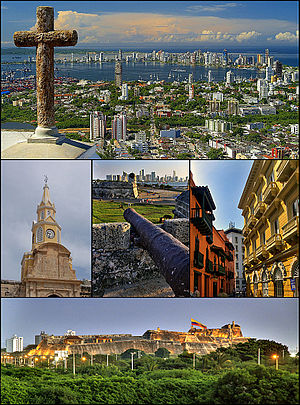
Cartagena de Indias
Cartagena eller Cartagena de Indias er en by på den nordlige kyst af Colombia i den caribiske kystregion og hovedstad i Bolívar departementos. Havnebyen har 1.001.755 indbyggere. Cartagena er den femtestørste by i Colombia og den næststørste i regionen, efter Barranquilla. Cartagena byområde er også den femte største byområde i landet. Økonomiske aktiviteter omfatter sø- og petrokemiske industri samt turisme.